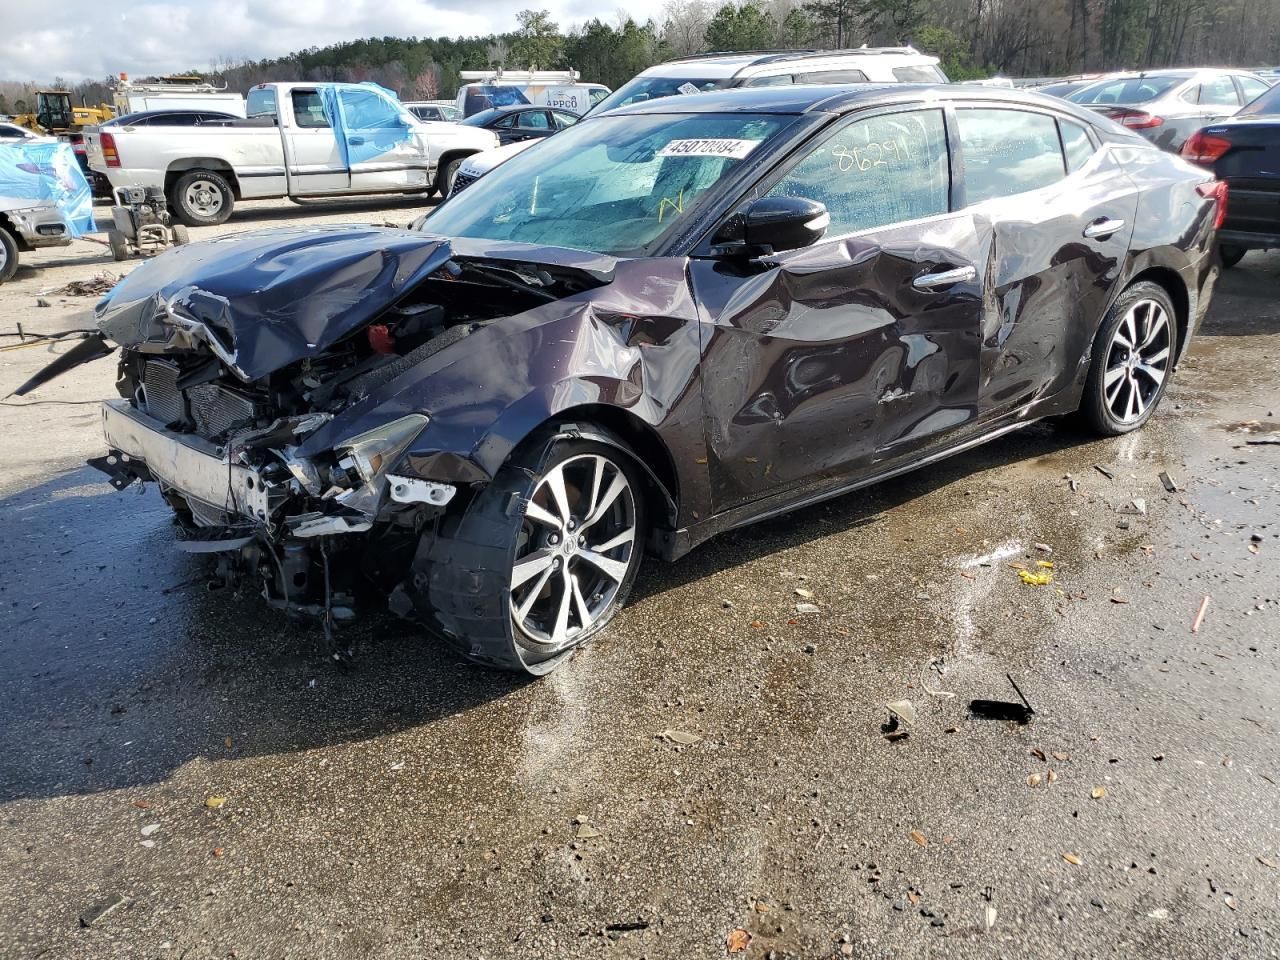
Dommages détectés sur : plaque d'immatriculation avant, pare-choc avant, feu avant gauche, capot, aile avant gauche, porte avant gauche, porte arrière gauche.
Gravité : majeur